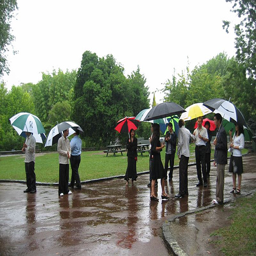
Several people gathered together with umbrellas open.
Many people standing in a park holding umbrellas .
A group of people with umbrellas wait in a rainy park.
a group of people walk with umbrellas in a rain storm
People alking while standing in the rain on a paved walk in a park, holding umbrellas.